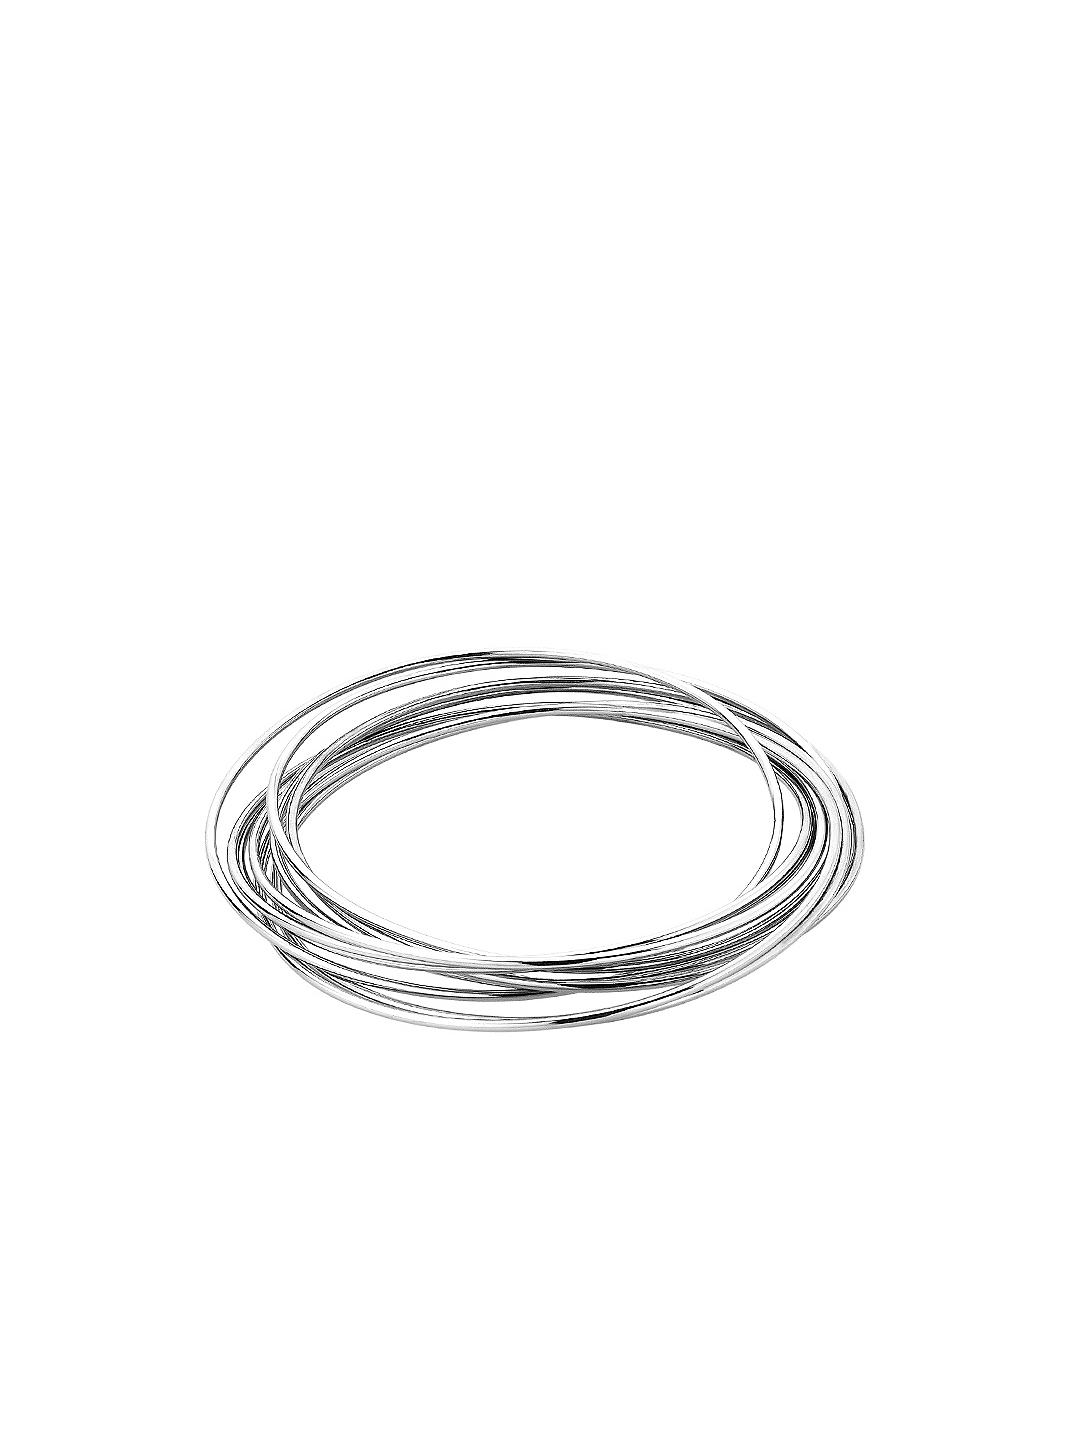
Revv Men Steel Bangle
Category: Accessories / Jewellery / Bangle
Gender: Men
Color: Steel
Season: Summer 2012
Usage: Casual